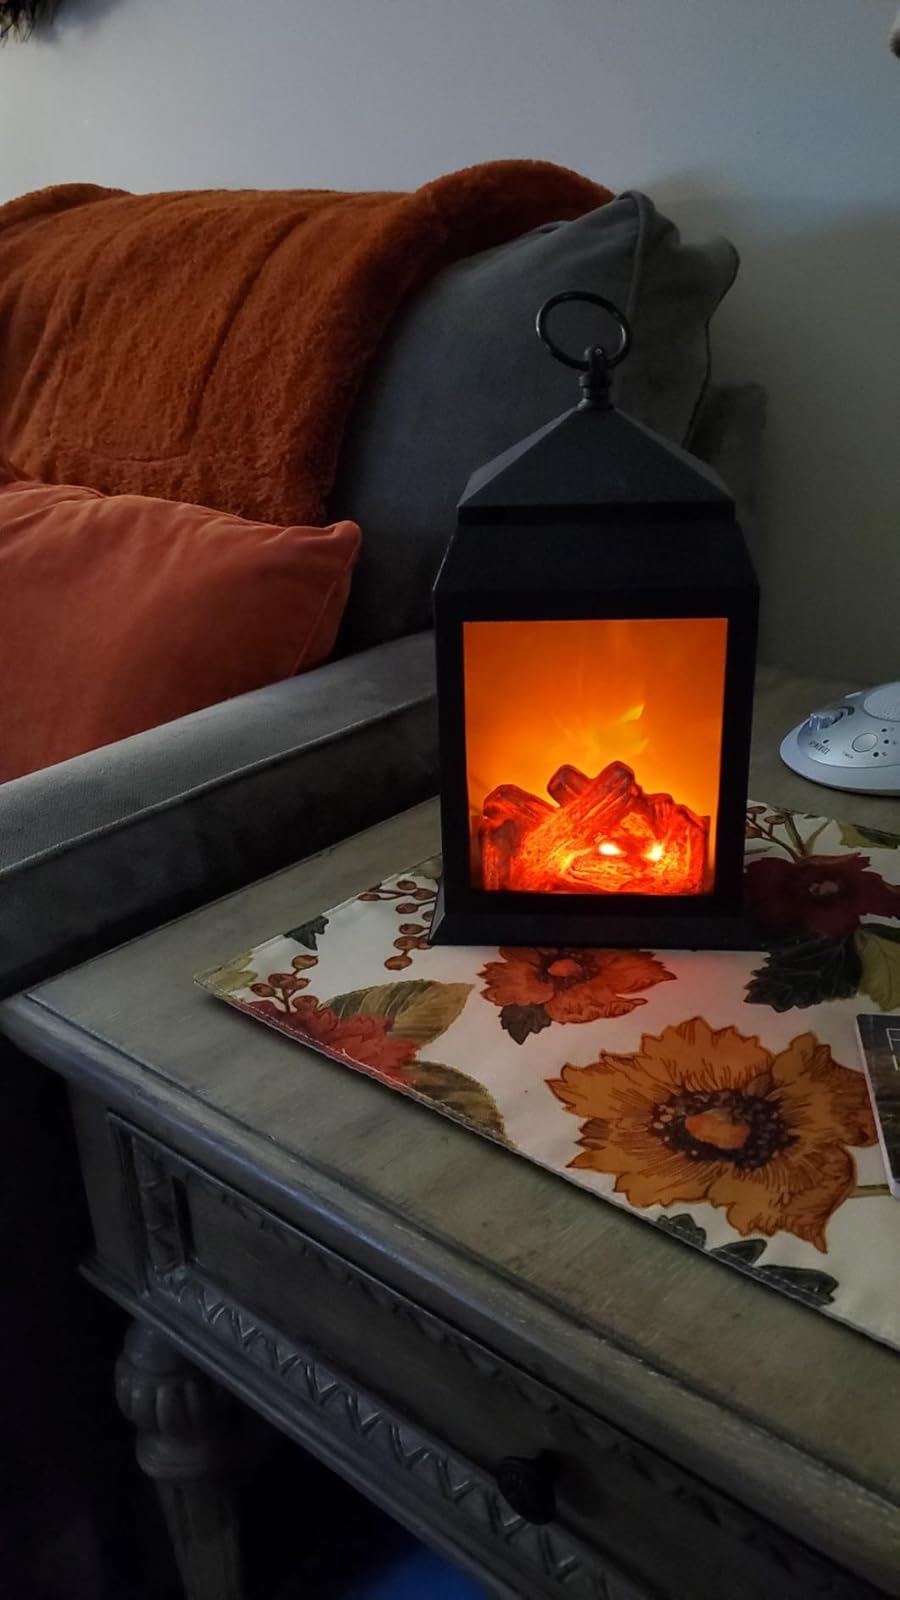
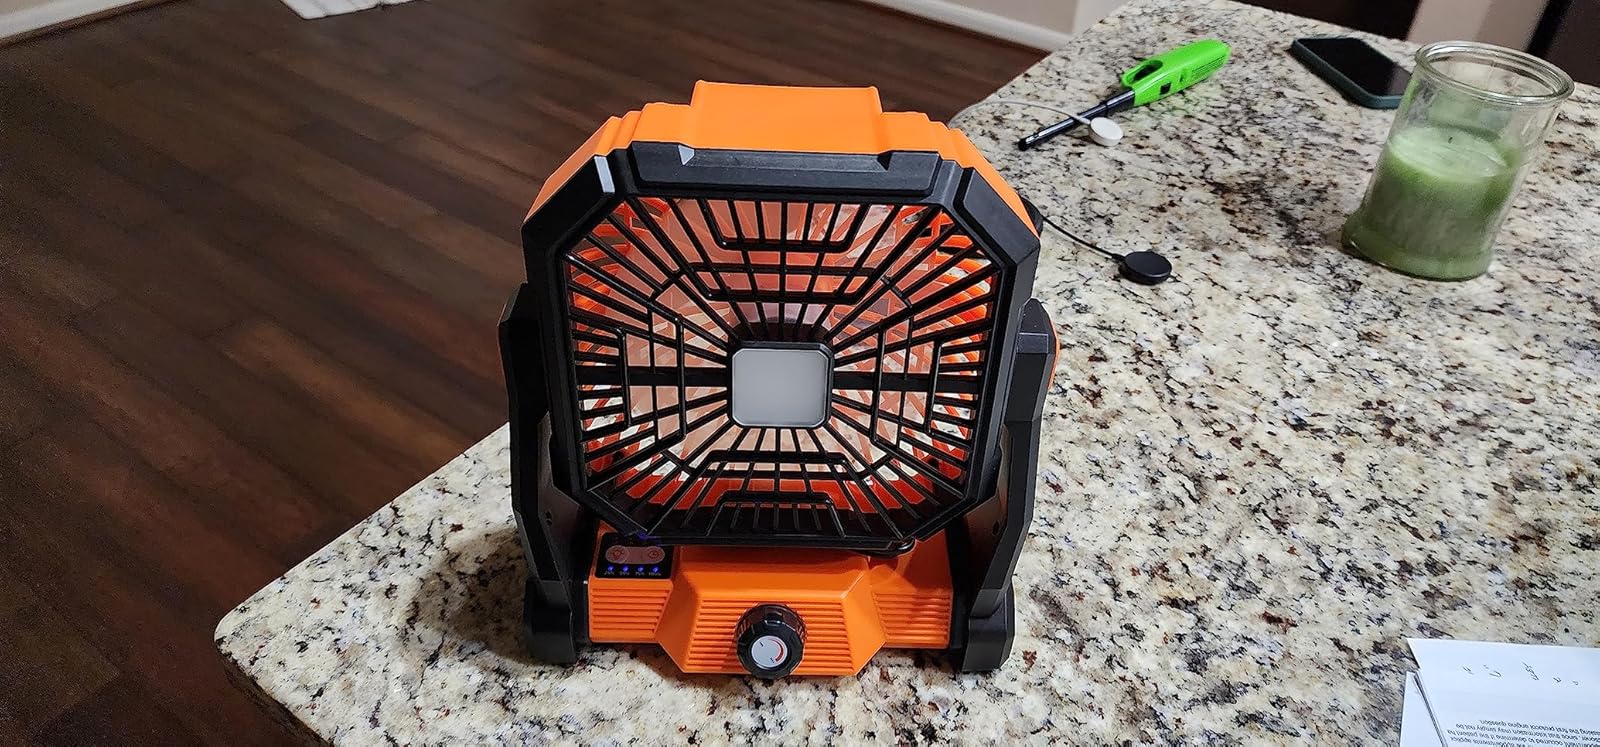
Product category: lantern
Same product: no